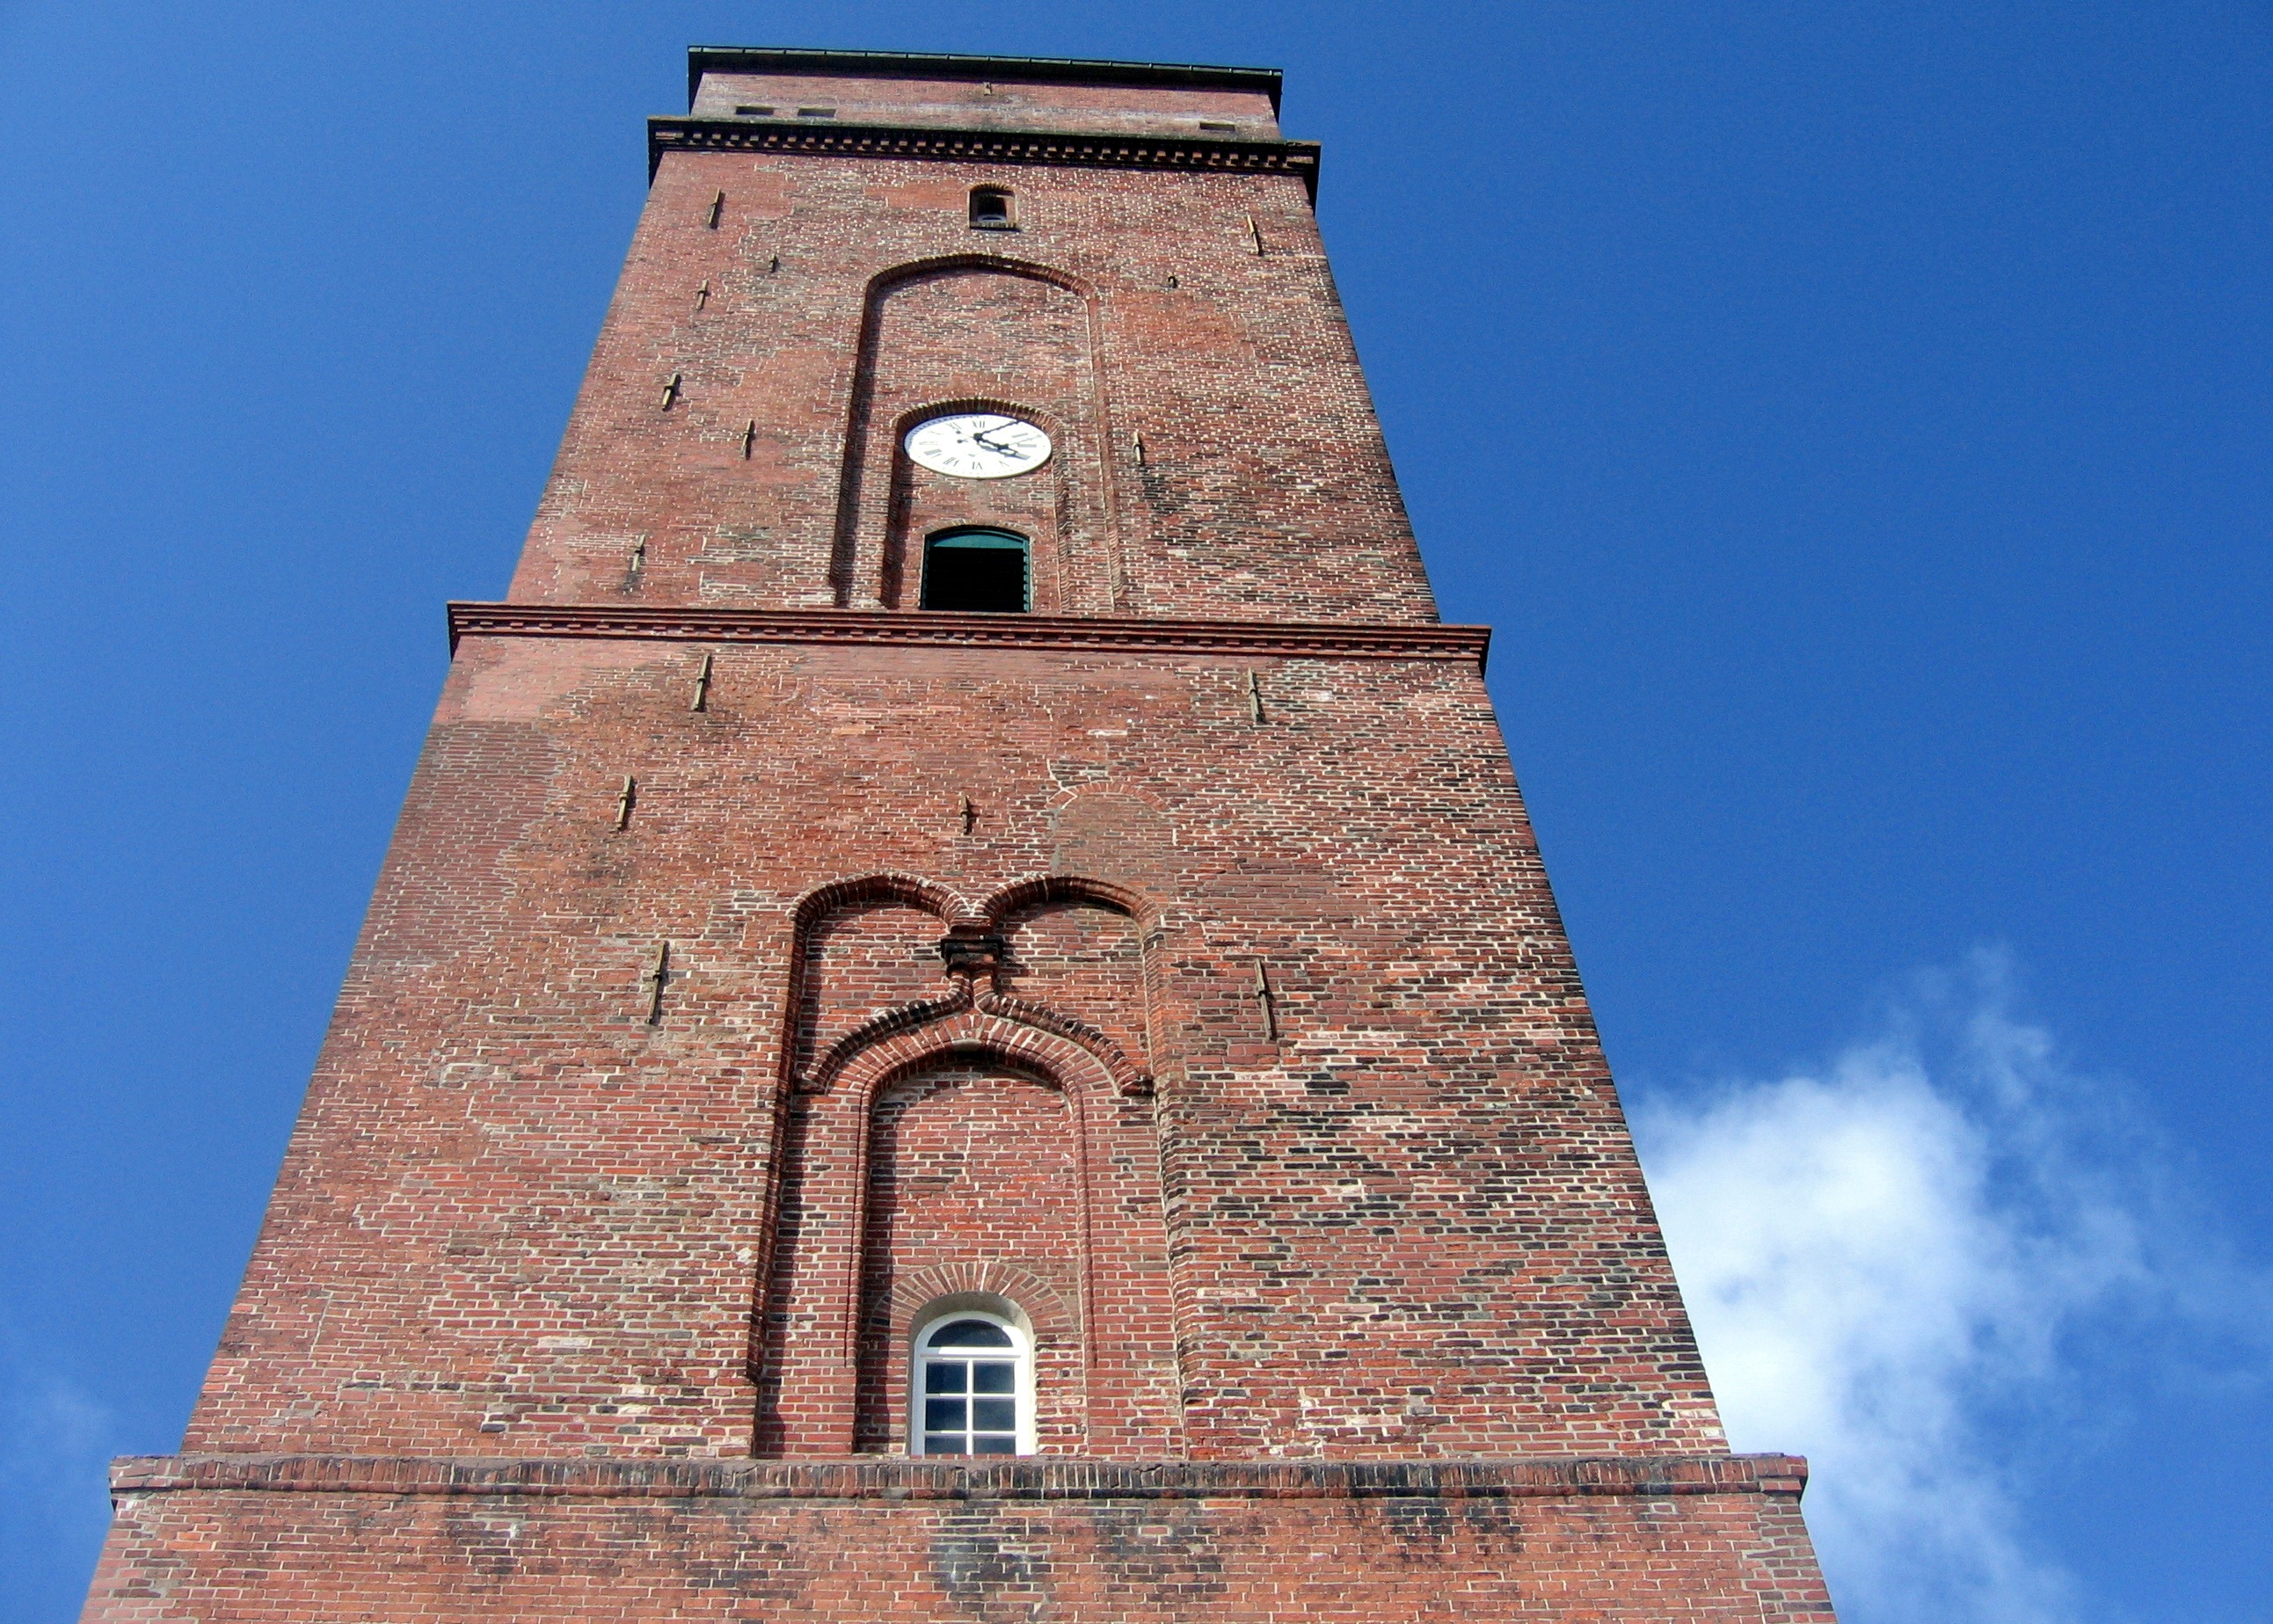
sea, coast, building, high, tower, island, church, chapel, place of worship, bell tower, steeple, seafaring, old lighthouse, spanish missions in california